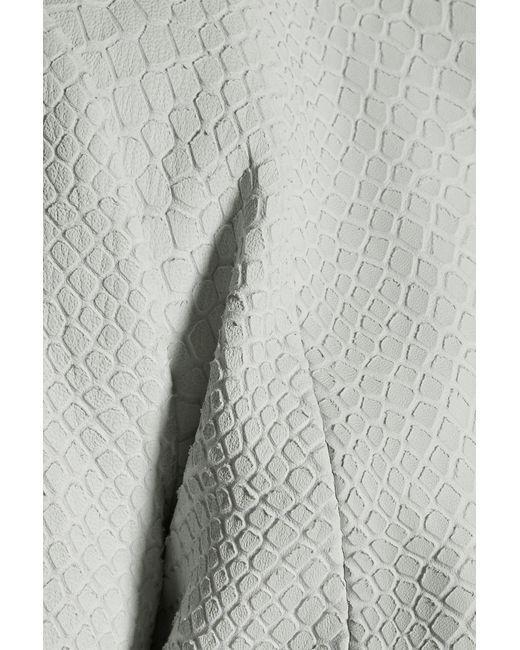
Weißes Baumwoll-Waffelhemd für Damen